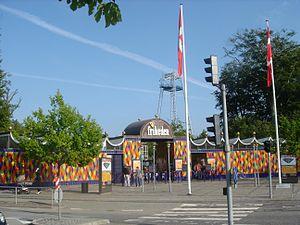
Tivoli Friheden est un parc d'attractions situé à Århus, au Danemark.